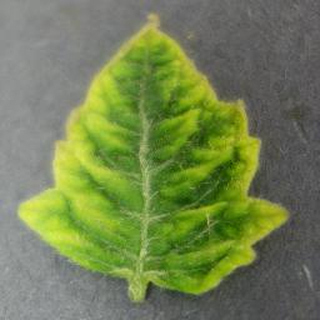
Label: tomato_yellow_leaf_curl_virus